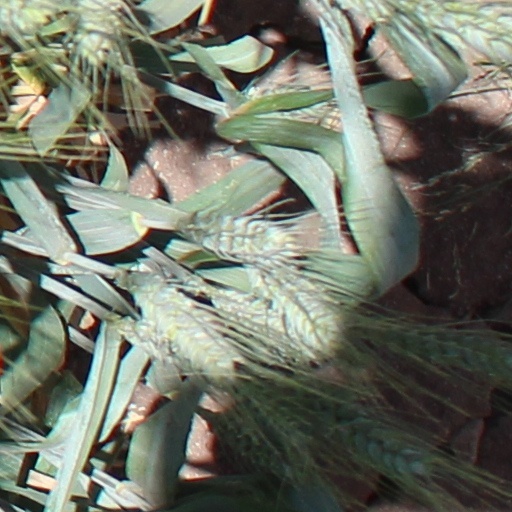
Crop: wheat